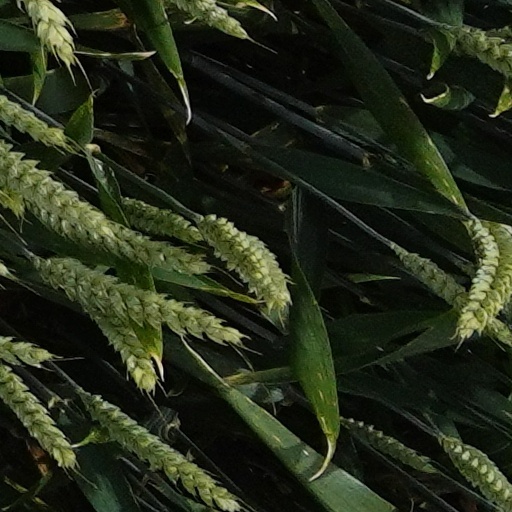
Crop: wheat